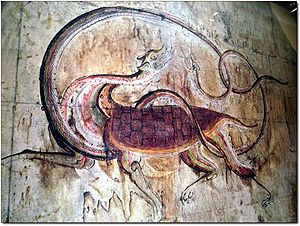
Goguryeo / Kultur / Religion
Et Goguryeo gravvægmaleri.
Goguryeo, eller Goryeo, var en af de gamle tre kongedømmer i Korea, beliggende i den nordlige og centrale dele af den koreanske halvø og de sydlige og centrale dele af indre og ydre Manchuriet. Goguryeo var en aktiv deltager i magtkampen om kontrollen over den koreanske halvø og var også forbundet med de udenlandske politiske anliggender i nabolandede Kina og Japan.